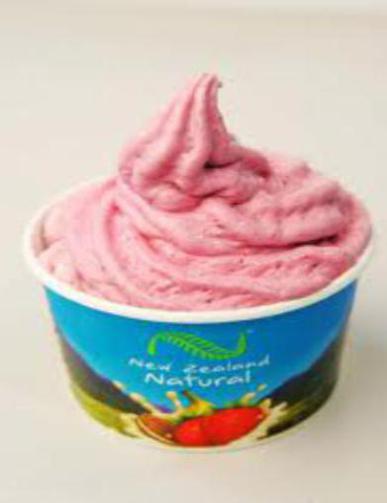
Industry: Food